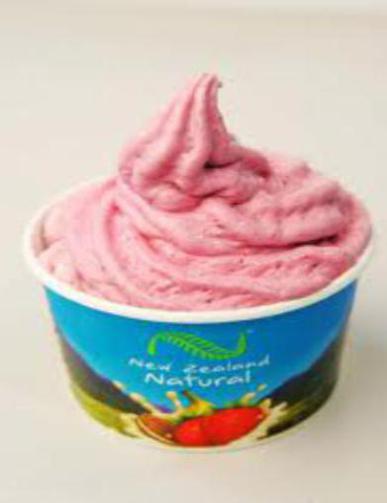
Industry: Food